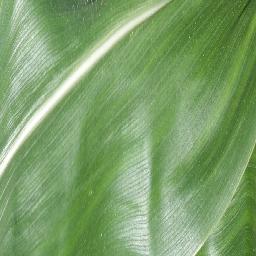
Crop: corn
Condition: (maize)_healthy